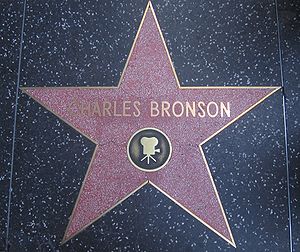
Charles Bronson
Charles Bronson's stjerne på Hollywood Walk of Fame.
Charles Bronson, egentlig Charles Dennis Buchinsky, var en amerikansk filmskuespiller.